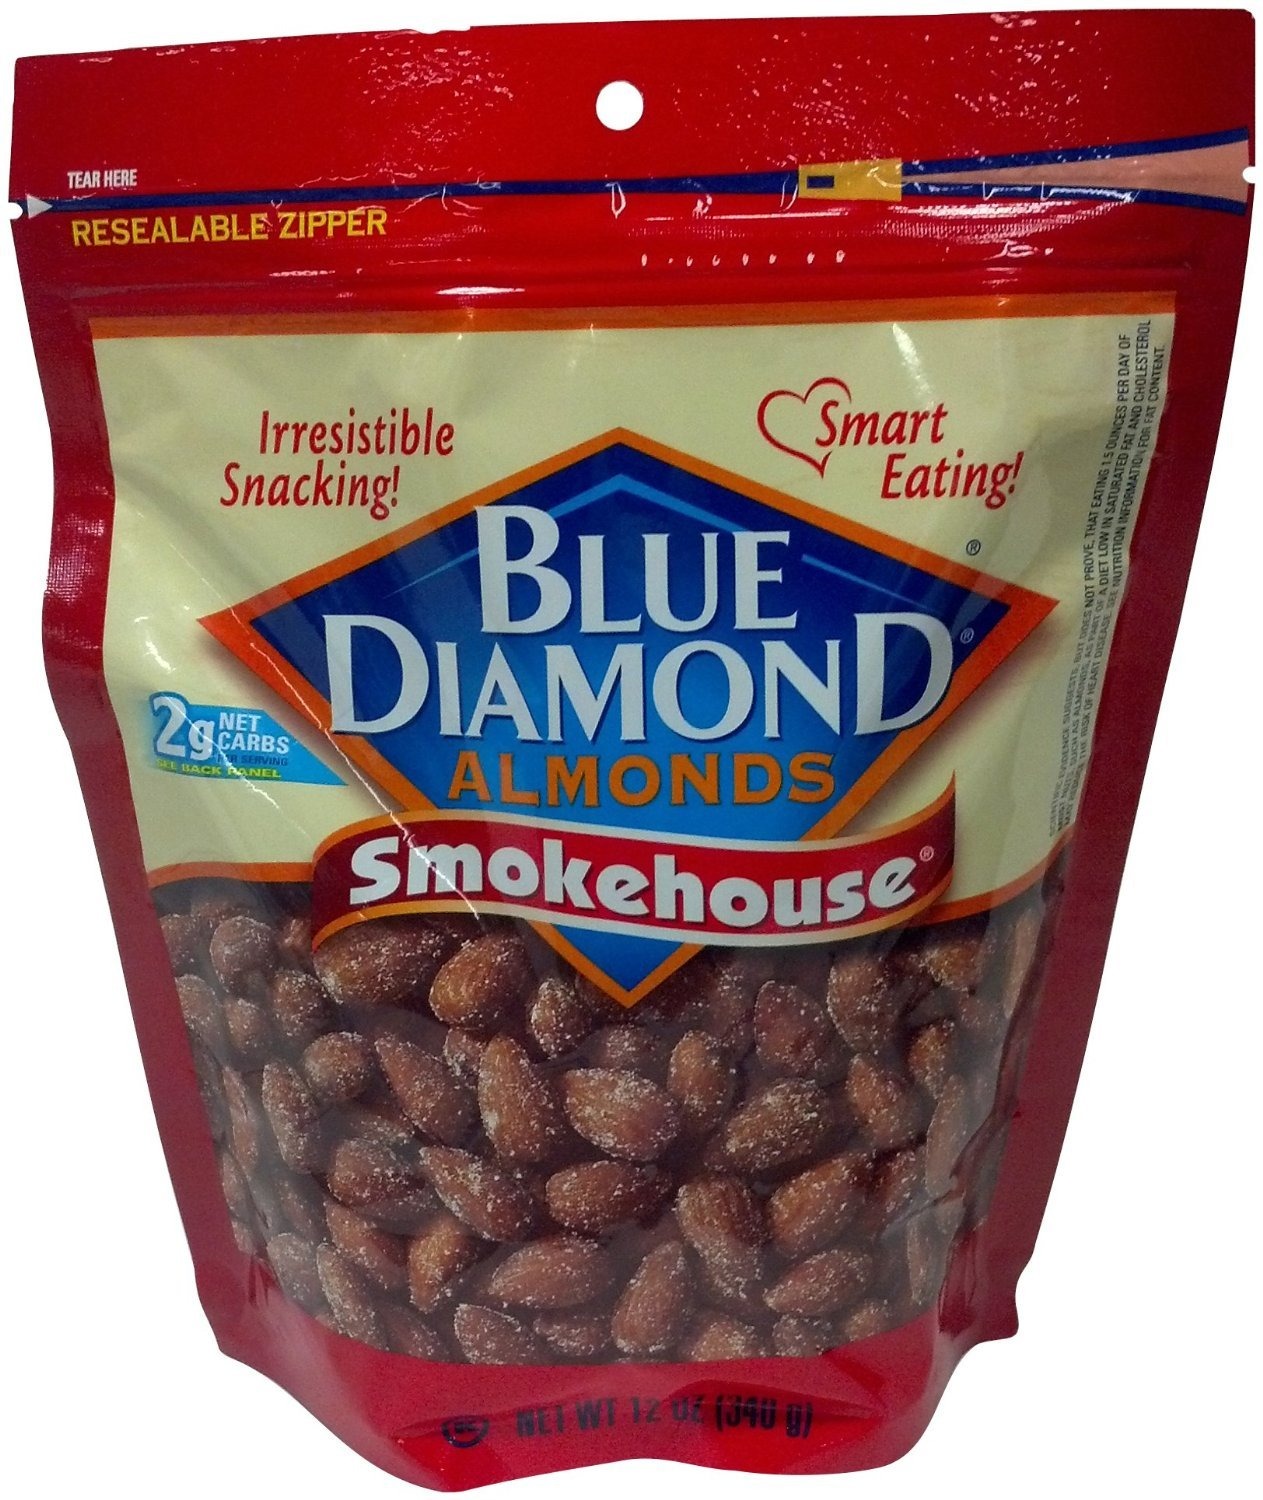
Item Name: Blue Diamond Smokehouse Almonds (Pack of 2)
Product Description: Irresistible Snacking! Smart Eating! Since 1910, Blue Diamond Growers has been producing the finest quality almonds from orchards in the rich, fertile valleys of California. We are proud to offer you and your family our prime selection of almonds for your snacking enjoyment. This convenient, resalable bag provides a larger serving size and a greater value. Try each of out growers' traditional favorites: Smokehouse Roasted Salted Scientific evidence suggests, but does not prove, that eating 1.5 ounces per day of most nuts, such as almonds, as part of a diet low on saturated fat and cholesterol may reduce the risk of heart disease.
Value: 24.0
Unit: Ounce

Price: 7.34